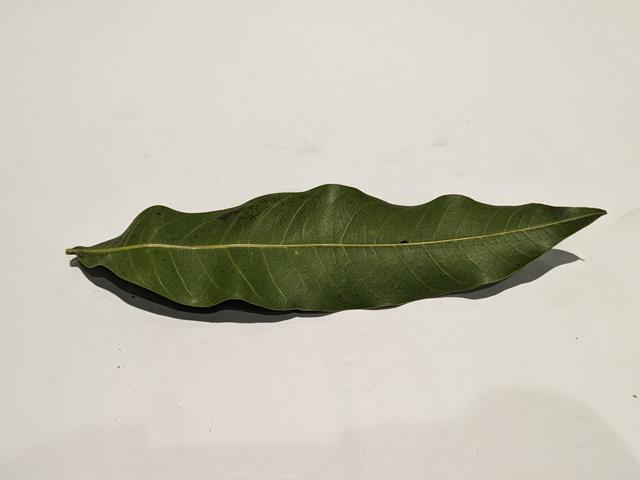
Mango leaf variety: Himsagar